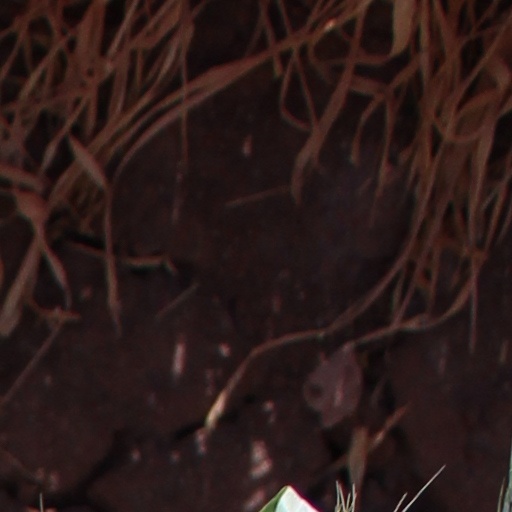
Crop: wheat